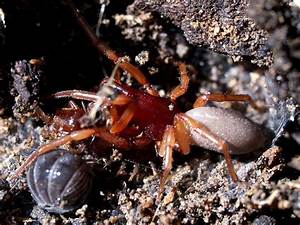
Label: spider